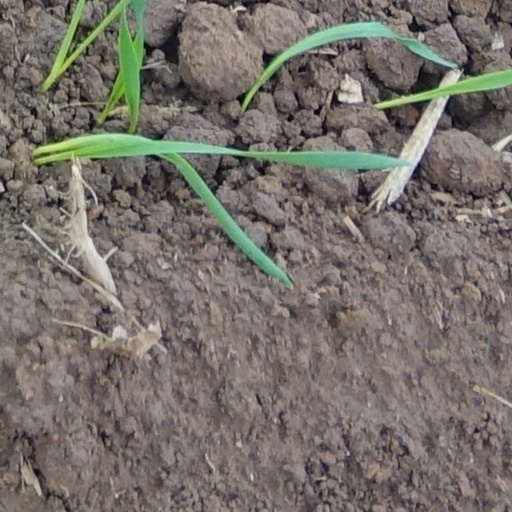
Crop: wheat